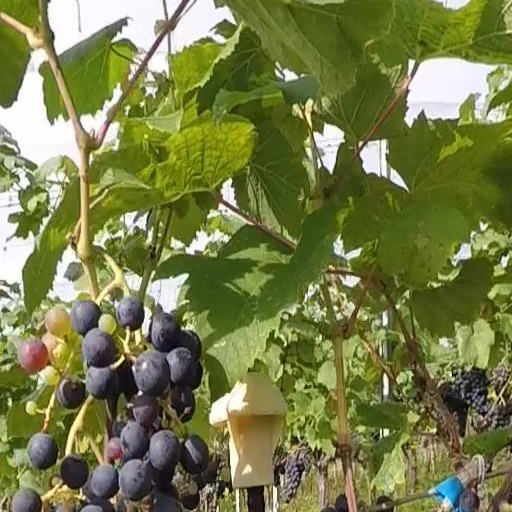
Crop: grape